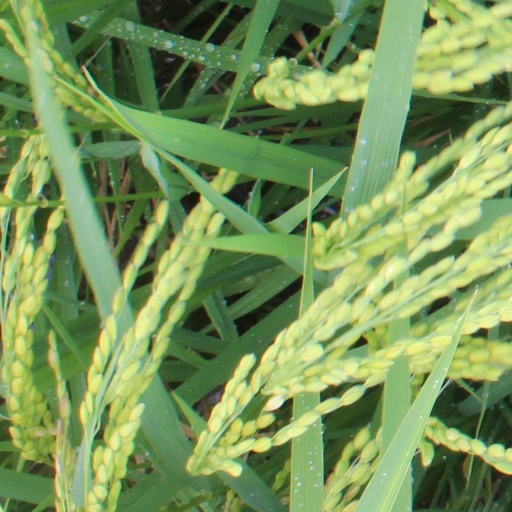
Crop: rice